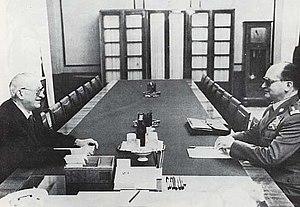
L'histoire du communisme recouvre l'ensemble des évolutions de ce courant d'idées et, par extension, celle des mouvances et des régimes politiques qui s'en sont réclamés. Le communisme se développe principalement au XXᵉ siècle, dont il constitue l'une des principales forces politiques : à son apogée, durant la seconde moitié du siècle, un quart de l'humanité vit sous un régime communiste.